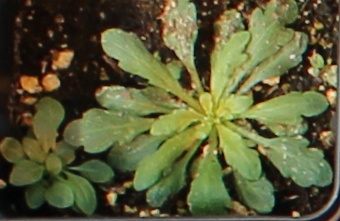
Label: Horseweed